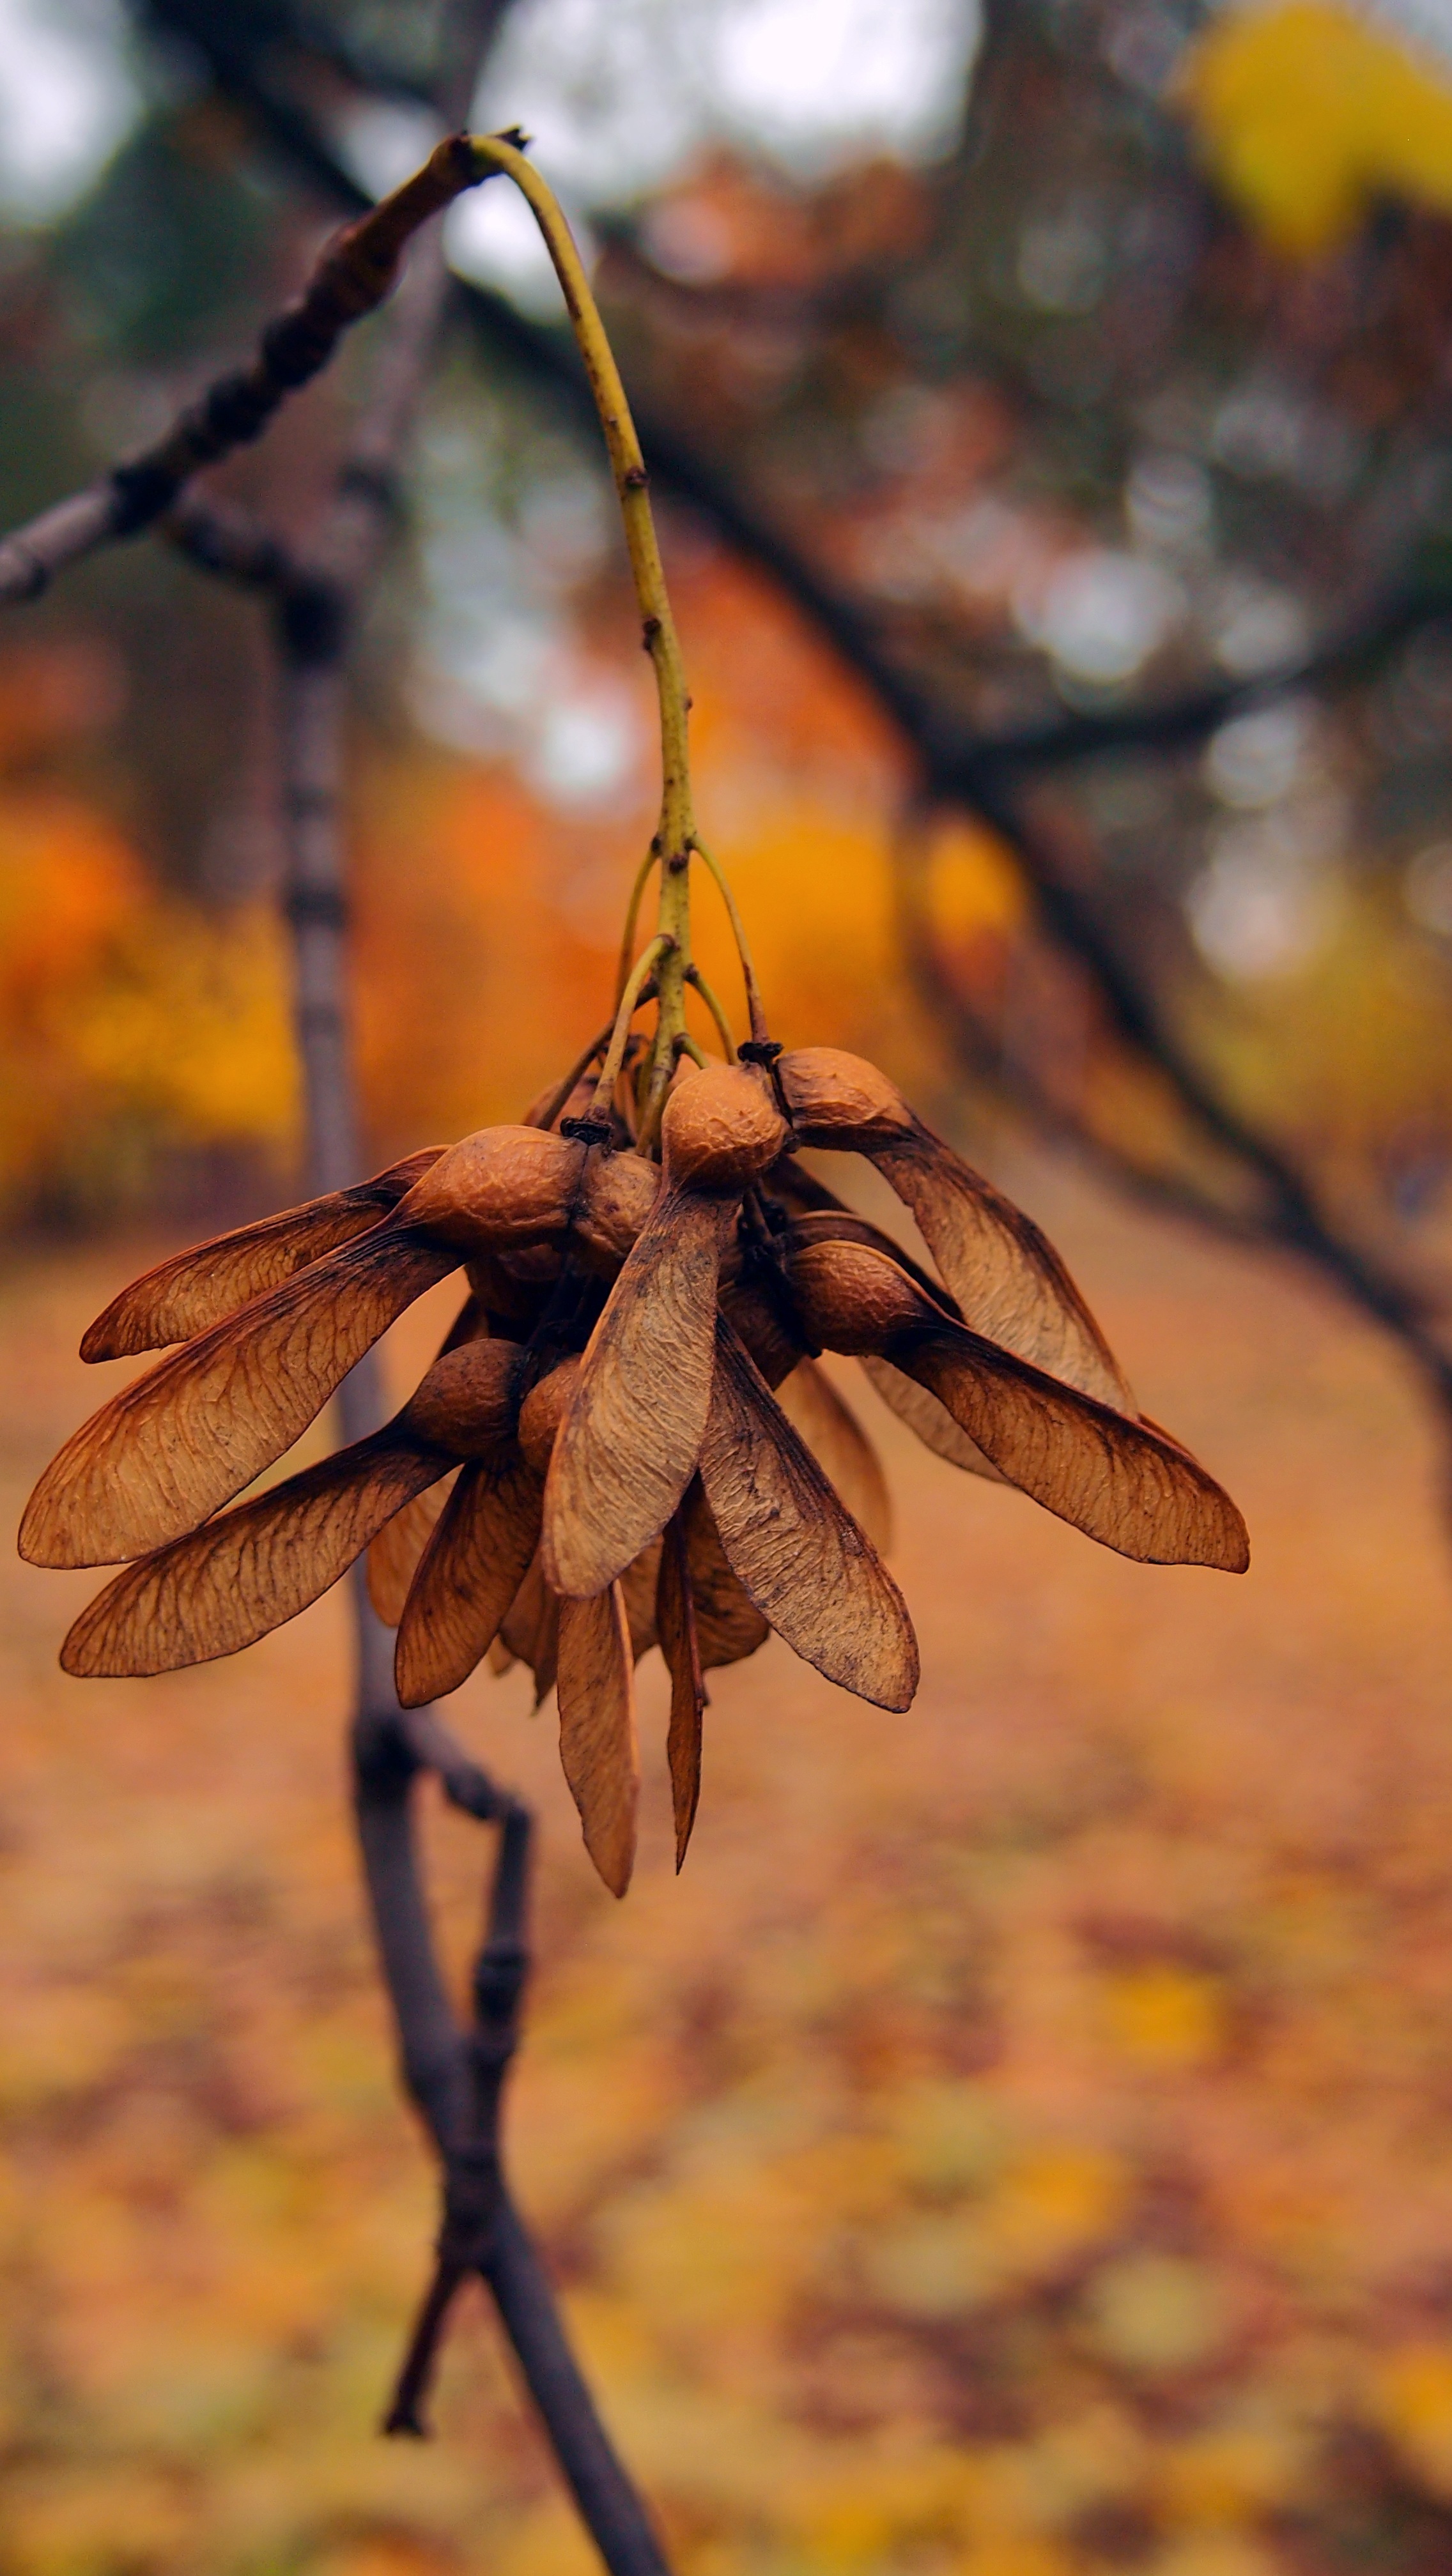
tree, nature, branch, plant, sunlight, leaf, flower, spring, autumn, botany, yellow, flora, season, fauna, twig, close up, macro photography, flowering plant, woody plant, vertol tiki